Kiko Casilla

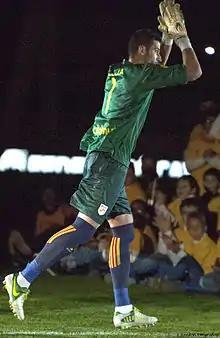
Casilla playing for Catalonia in 2013

Casilla represented Spain at under-21 level once, playing 29 minutes in a 2–0 friendly defeat of France in Benidorm. On 29 August 2014, he was called up to full side manager Vicente del Bosque's 23-man squad for matches against France and Macedonia in September, as third-choice behind Iker Casillas and David de Gea. He only made his debut, however, on 18 November, replacing the former for the last 14 minutes of a friendly with Germany in Vigo and being beaten by Toni Kroos for the game's only goal.